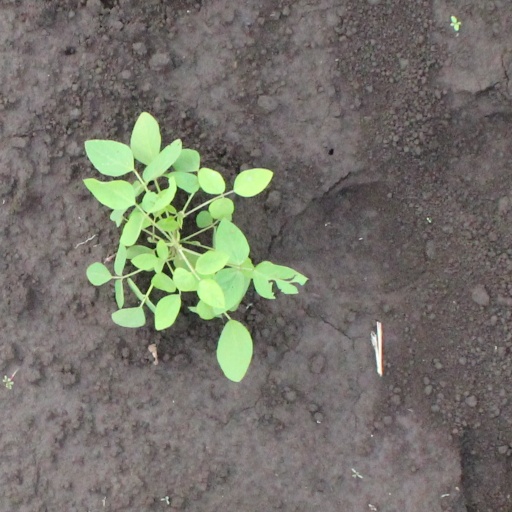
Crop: soybean